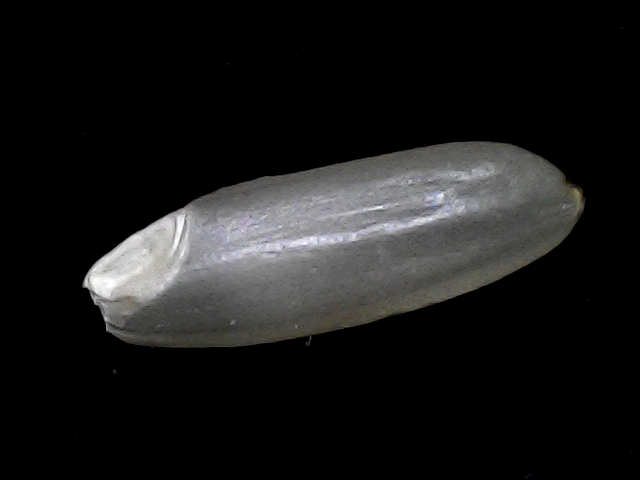
Rice variety: BRRI67